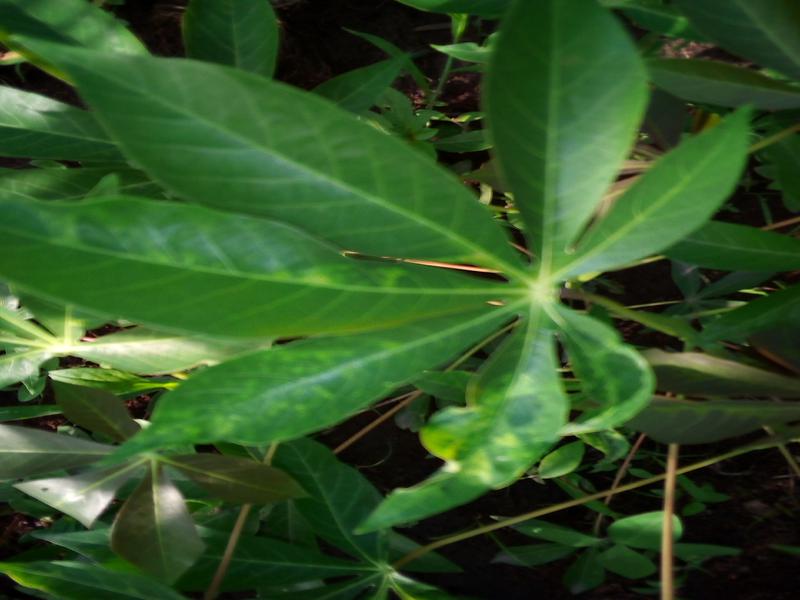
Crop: cassava
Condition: mosaic_disease